Audoleon

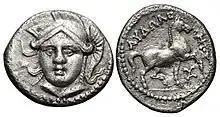
Silver tetradrachm struck during the early part of Audoleon's reign. : head of Athena with Attic helmet; : horse walking right

Audoleon was king of the ancient kingdom of Paeonia from 315 until his death in 285 or 284 BC. He succeeded his father, Patraus, under unknown circumstances.